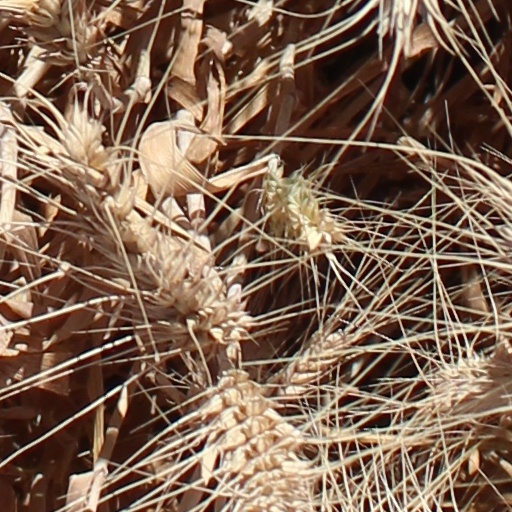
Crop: wheat